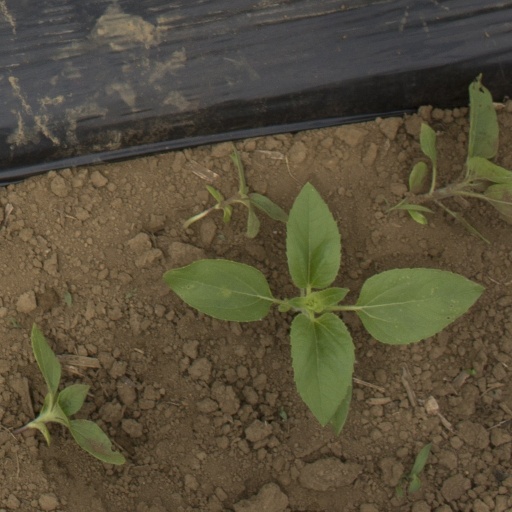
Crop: Jerusalem artichoke